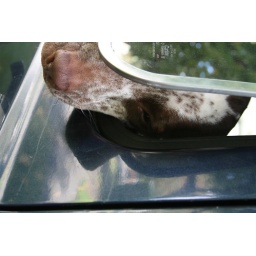
Isabelle in van window